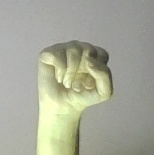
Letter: saad